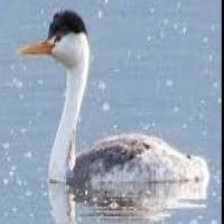
Species: CLARKS GREBE
Scientific name: AECHMOPHORUS CLARKII